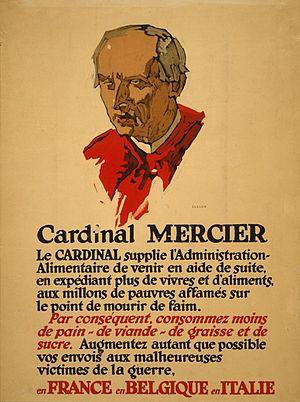
Désiré Félicien François Joseph Mercier, désigné souvent comme le cardinal Mercier, né à Braine-l'Alleud le 21 novembre 1851 et mort à Bruxelles le 22 janvier 1926, est un cardinal belge de l'Église catholique, primat de Belgique, 16ᵉ archevêque de Malines, et une figure marquante des débuts de l'œcuménisme comme de la résistance nationale face à l'occupation allemande de la Belgique lors de la Première Guerre mondiale.
Georges Remi dit Hergé, né le 22 mai 1907 à Etterbeek et mort le 3 mars 1983 à Woluwe-Saint-Lambert, est un auteur belge de bande dessinée principalement connu pour Les Aventures de Tintin, désignée aujourd'hui comme l'une des bandes dessinées européennes les plus populaires du XXᵉ siècle.
L’histoire de la Belgique de 1914 à 1945 est principalement marquée par les deux guerres mondiales.